Buckhorn Township, Harnett County, North Carolina

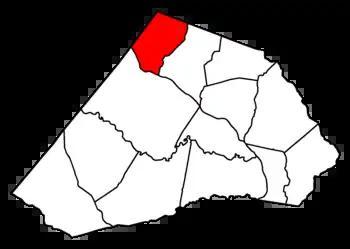
Location of Buckhorn Township in Harnett County, N.C.

Buckhorn Township is one of thirteen townships in Harnett County, North Carolina, United States. The township had a population of 1,905 according to the 2000 census. It is a part of the Dunn Micropolitan Area, which is also a part of the greater Raleigh–Durham–Cary Combined Statistical Area (CSA) as defined by the United States Census Bureau.